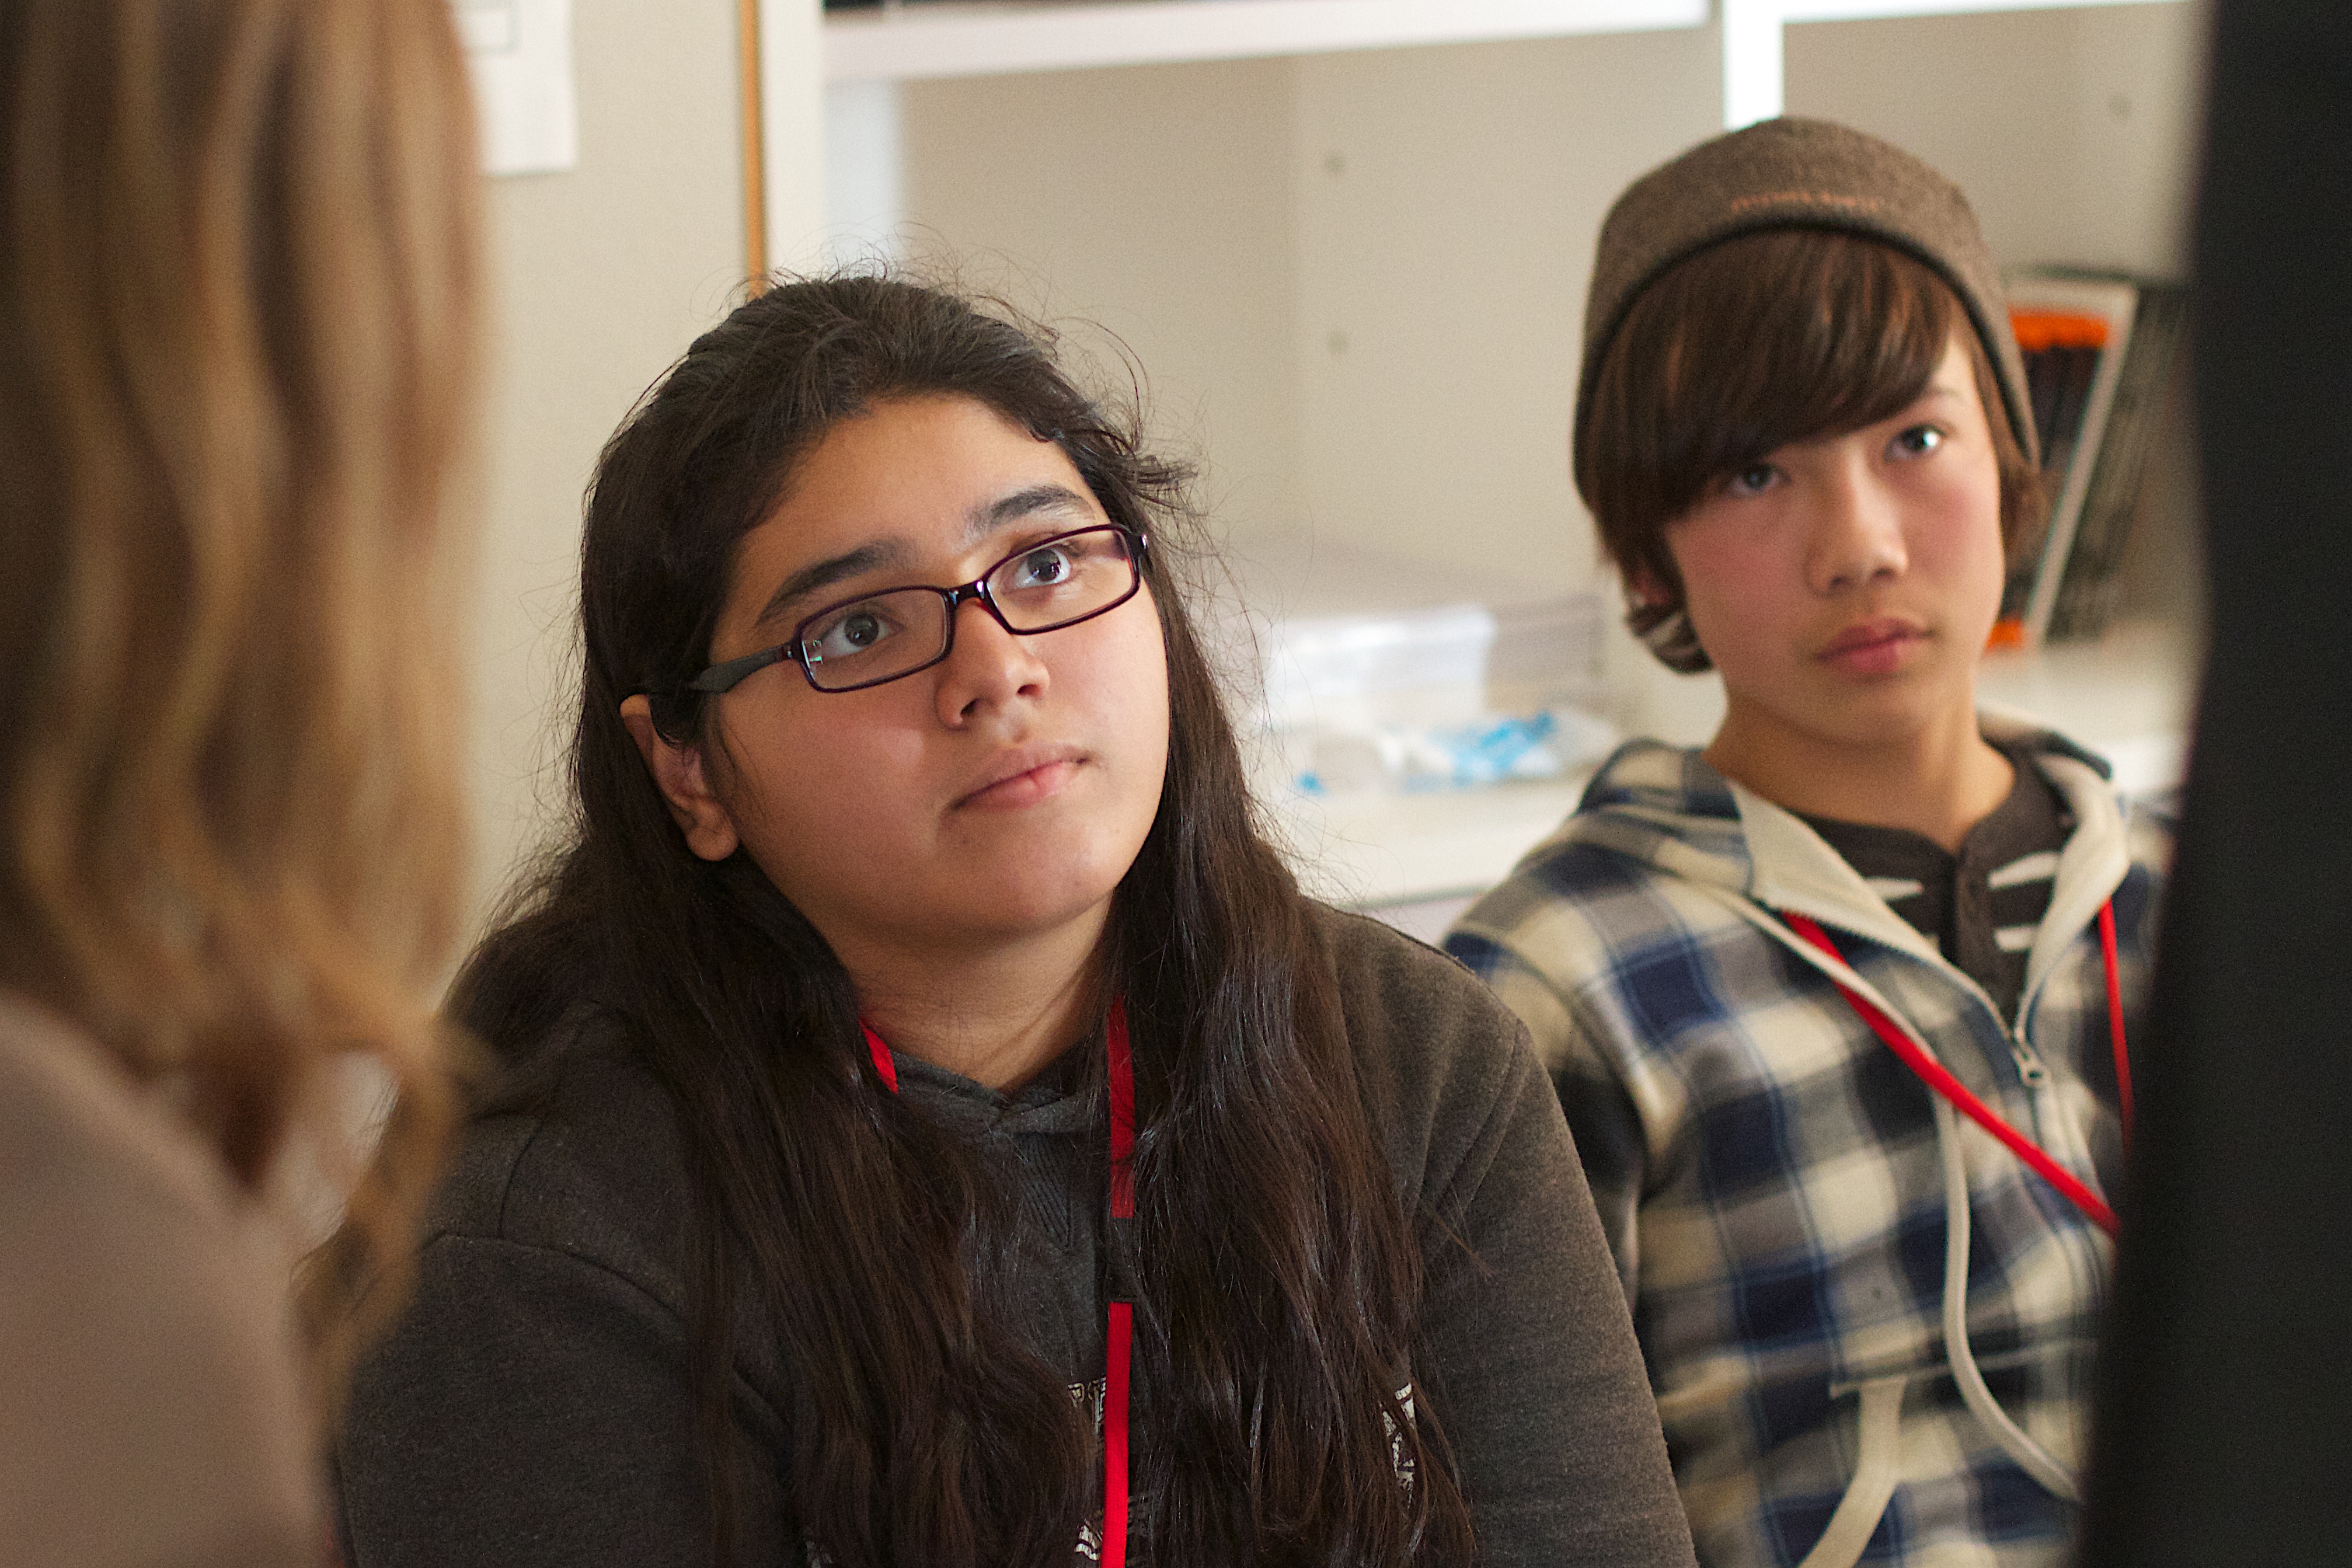
person, portrait, glasses, flatclass2013, vision care